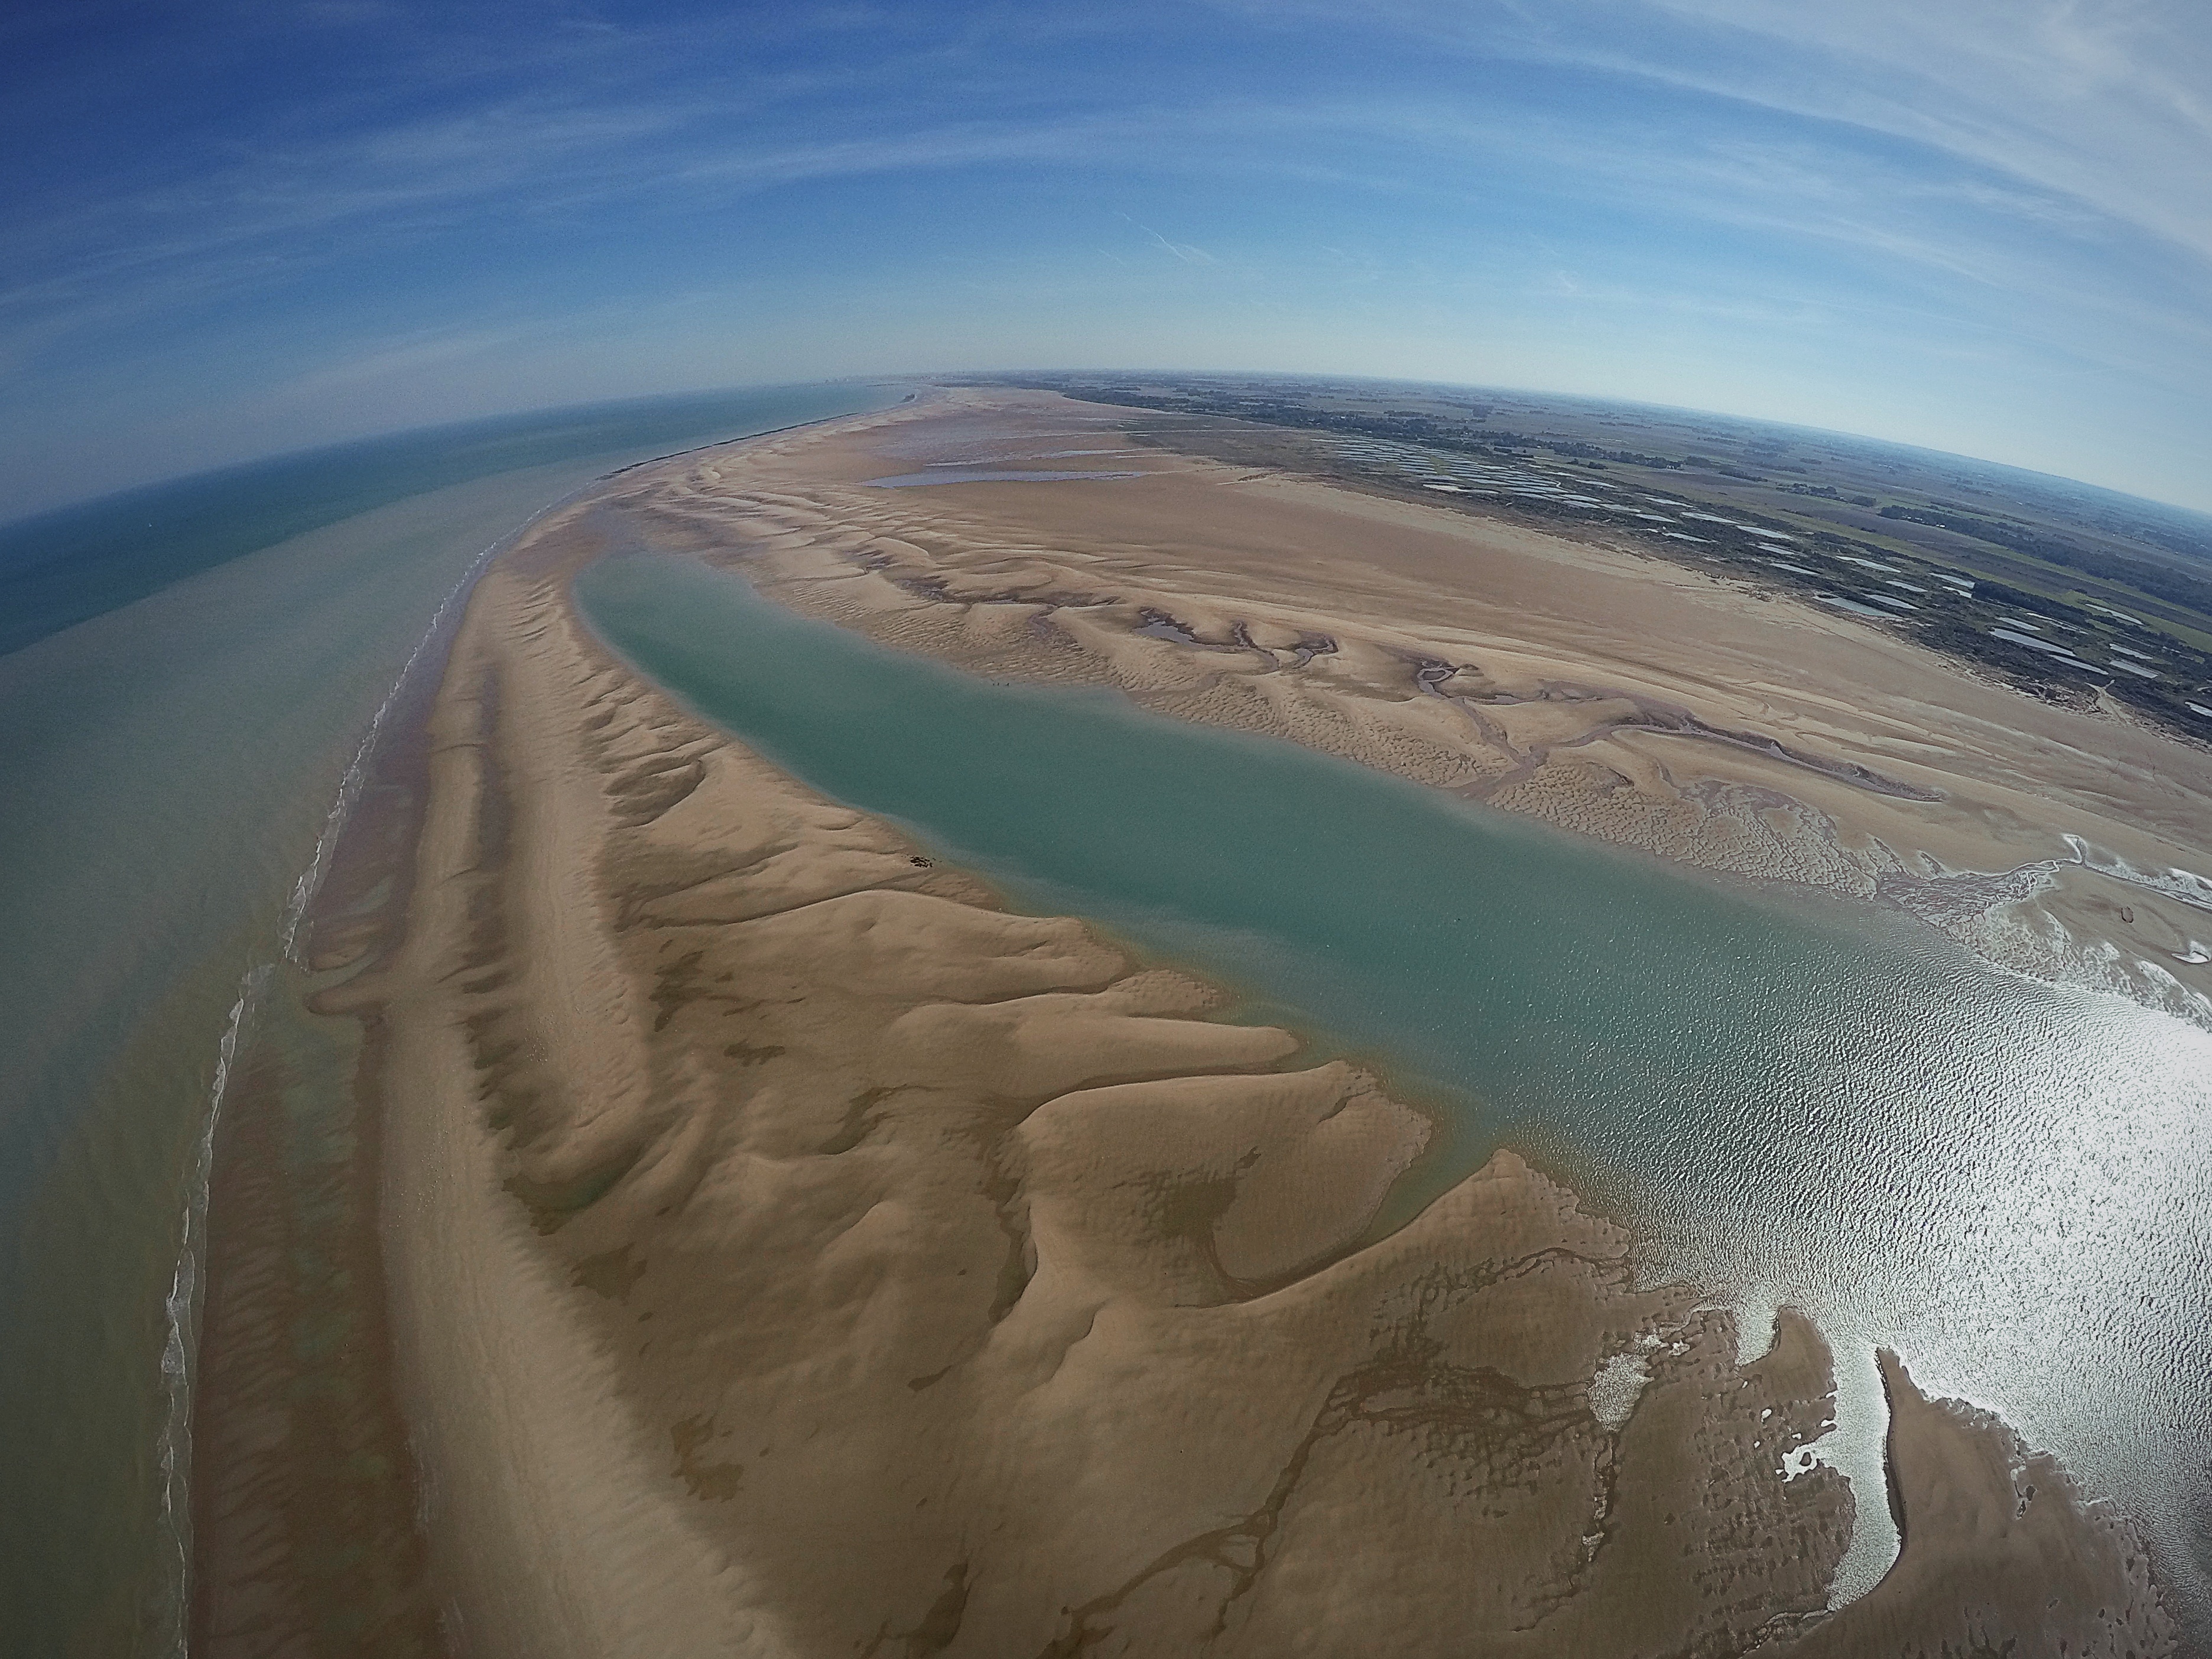
landscape, sea, coast, sand, ocean, horizon, cloud, dune, wave, habitat, cape, landform, aerial photography, natural environment, aeolian landform, atmosphere of earth, wind wave